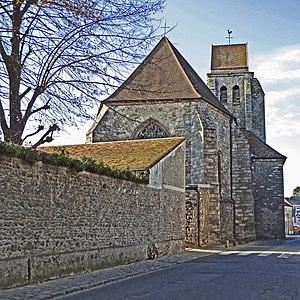
Cet article recense les monuments historiques de l'Essonne, en France.
L'église Saint-Thomas-Becket de Boissy-sous-Saint-Yon est une église paroissiale catholique, dédiée à saint Thomas-Becket, située dans la commune française de Boissy-sous-Saint-Yon et le département de l'Essonne.
Boissy-sous-Saint-Yon est une commune française située à trente-cinq kilomètres au sud-ouest de Paris dans le département de l'Essonne en région Île-de-France.